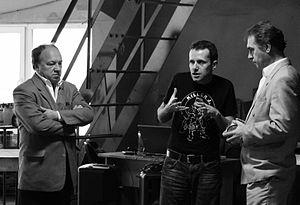
Au théâtre, le metteur en scène est l'organisateur et le responsable de la mise en scène d'une œuvre dramatique ou lyrique, c'est-à-dire de tous les éléments qui composent le spectacle : jeu des acteurs, rythmes, espaces, décors, lumières… Au cinéma, le terme « metteur en scène », quasi-synonyme de réalisateur, est souvent utilisé pour insister sur la qualité d'auteur du réalisateur. Au cinéma, metteur en scène est concurrencé par réalisateur, cinéaste. À la télévision, réalisateur est plus usité. »